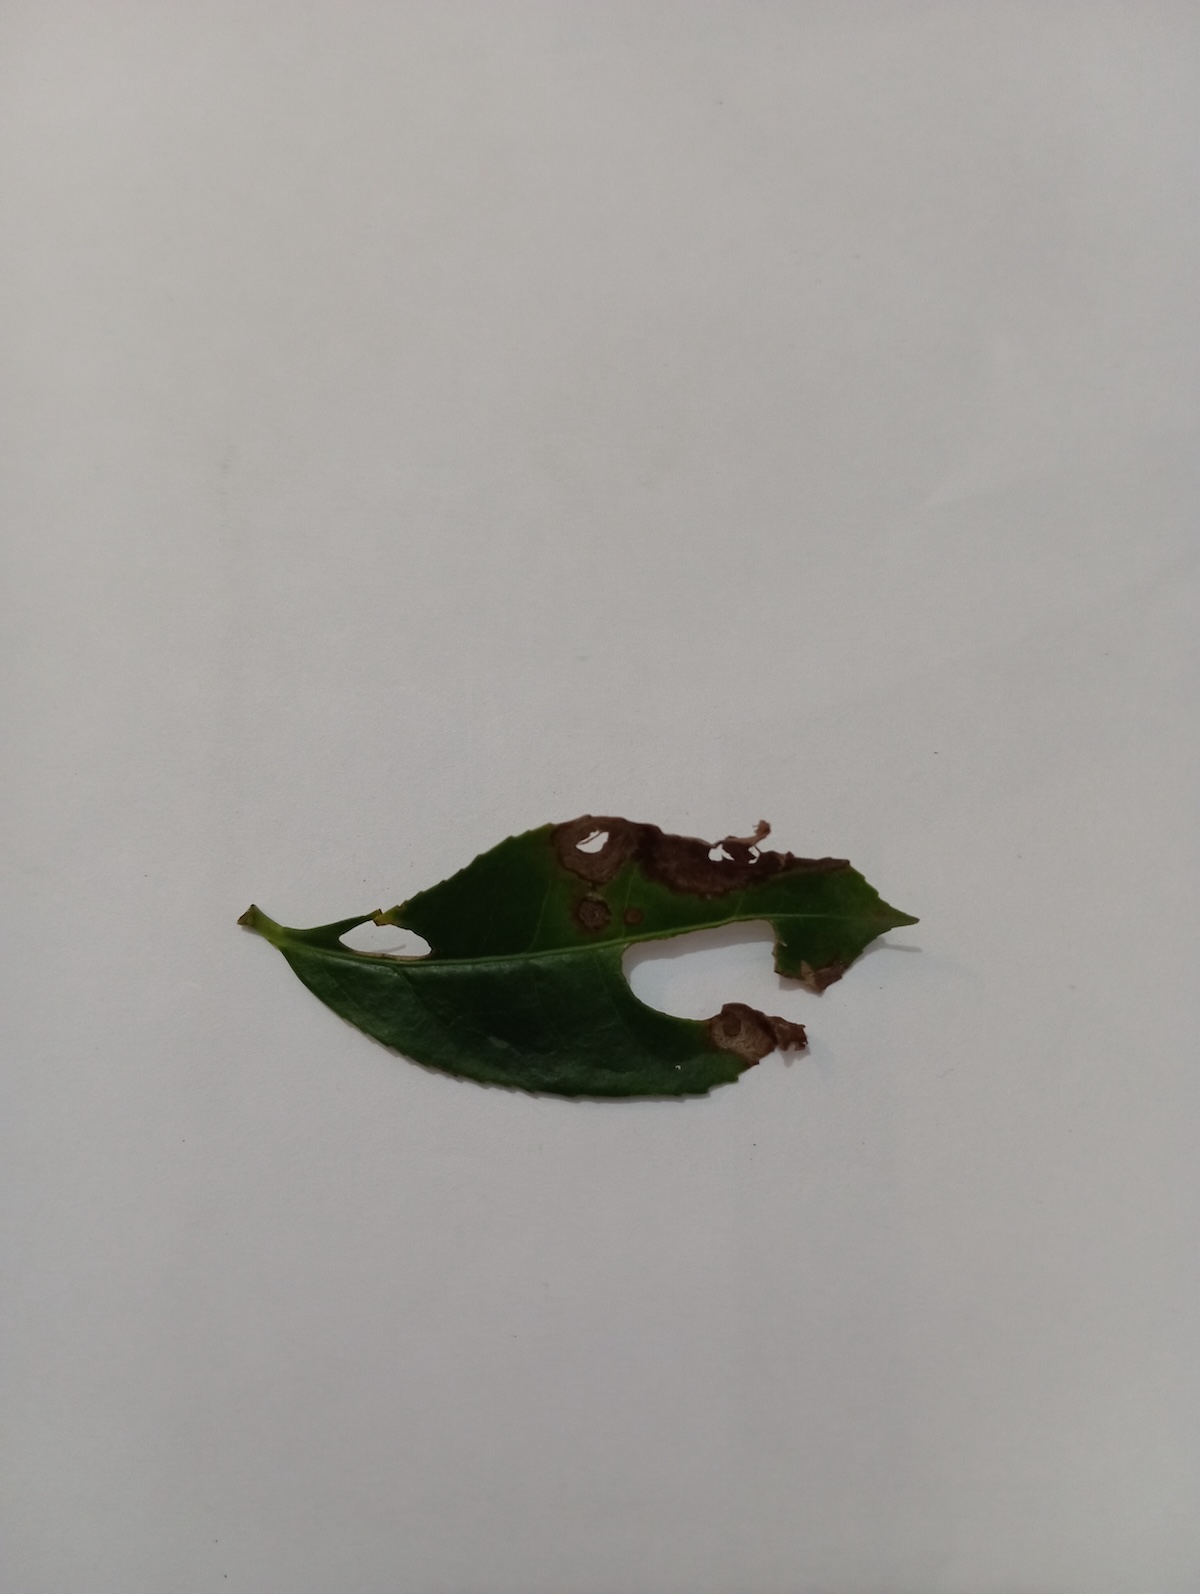
Label: Gray Blight